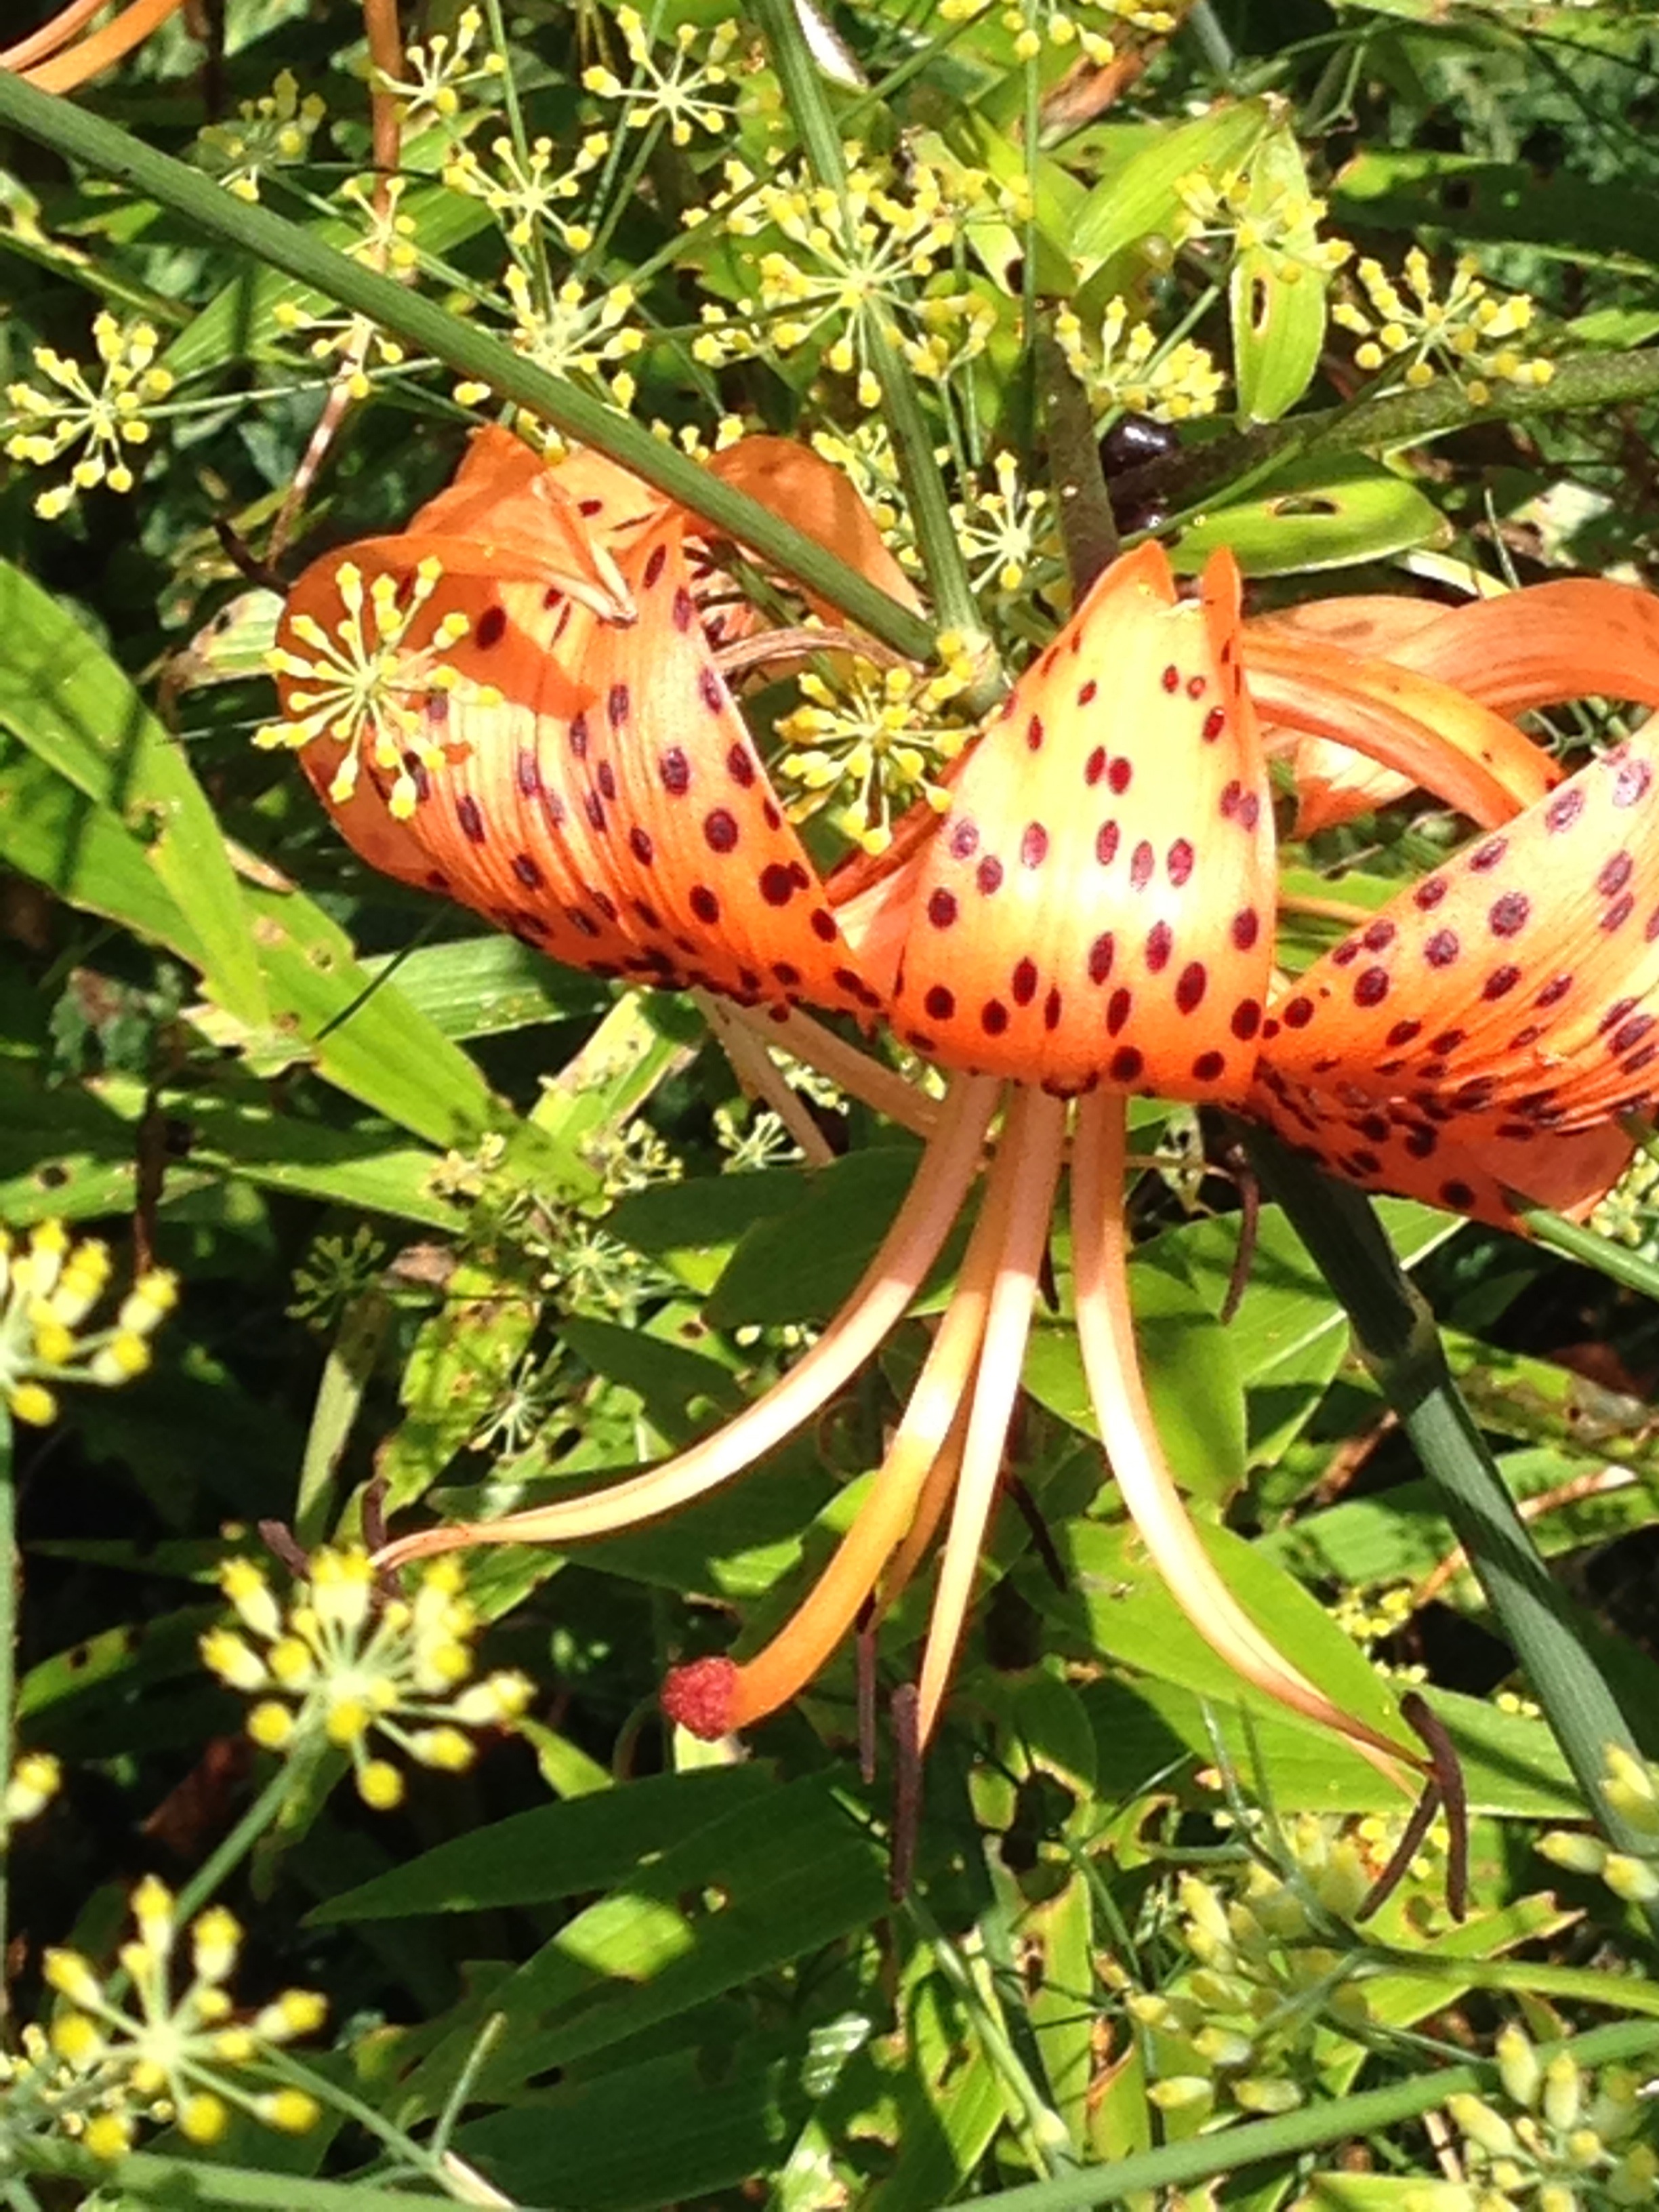
plant, flower, bloom, summer, orange, insect, botany, flora, wildflower, shrub, gardens, lily, flowering plant, land plant, turk's cap lily, cap lilly